Honey Island Swamp

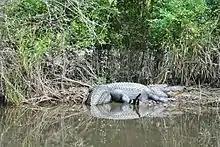
Photo of an American alligator, one of many native reptiles in the swamp

Some native fauna that inhabit the Honey Island Swamp include the American alligator, alligator snapping turtle, red-eared slider, Western cottonmouth, speckled kingsnake, coypu, red fox, Louisiana black bear, bobcat, Virginia opossum, raccoon, muskrat, American mink, brown pelican, barred owl, bald eagle, red-tailed hawk, egretta, great blue heron, alligator gar, largemouth bass, and the paddlefish.